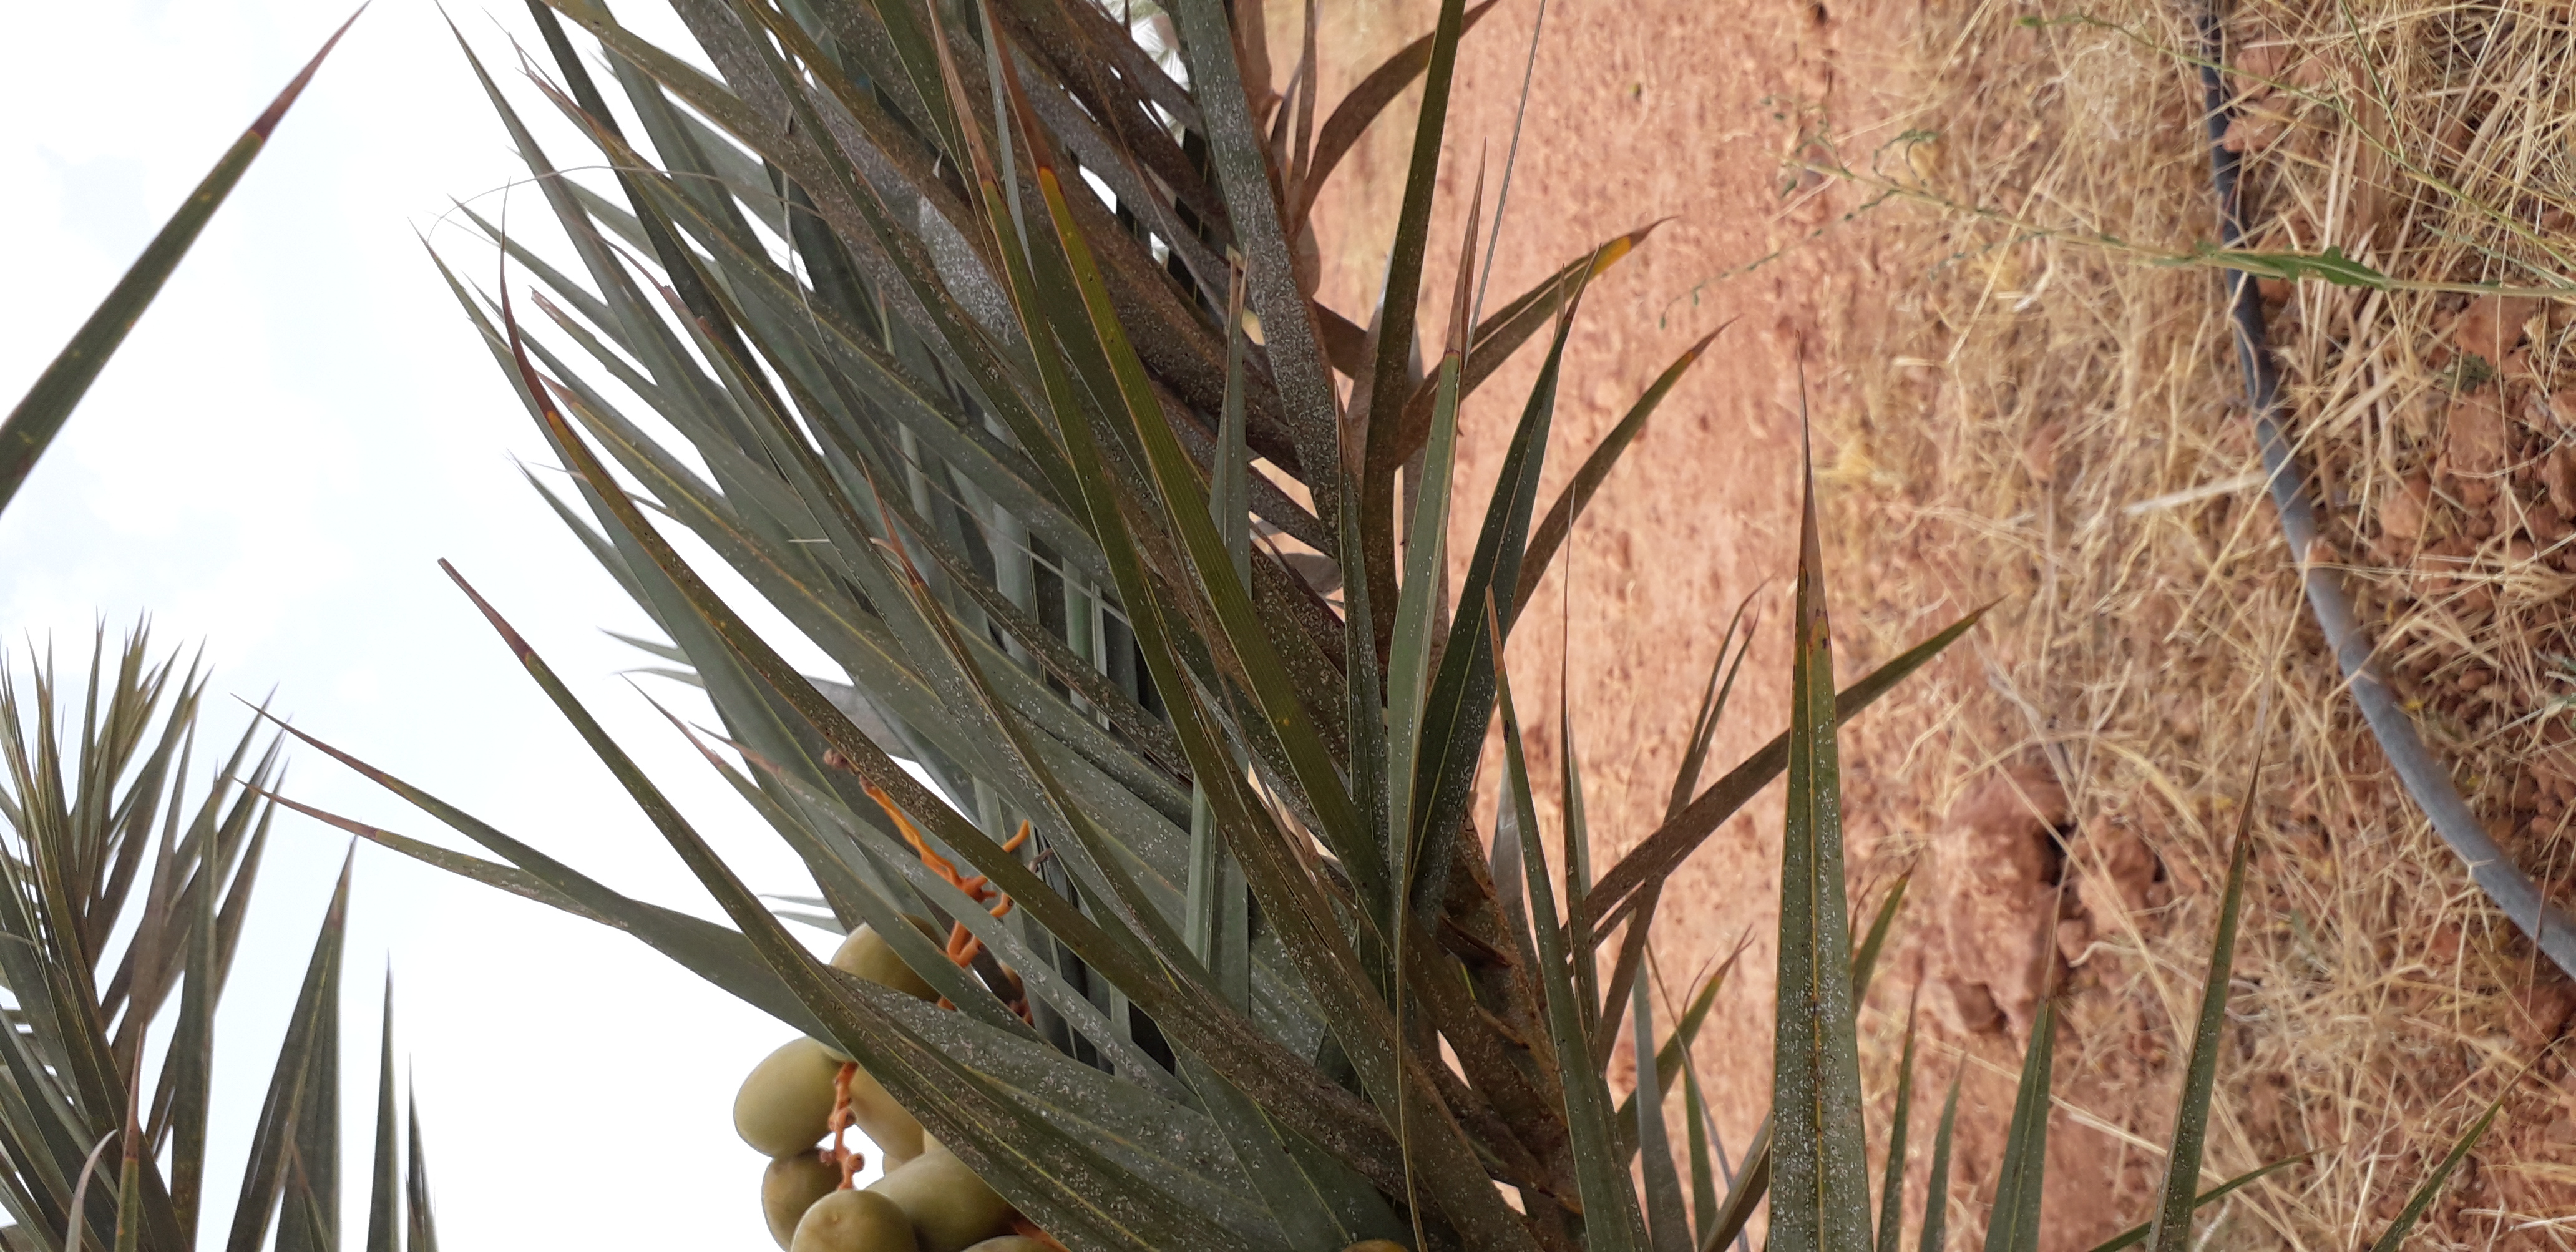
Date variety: Boufagous